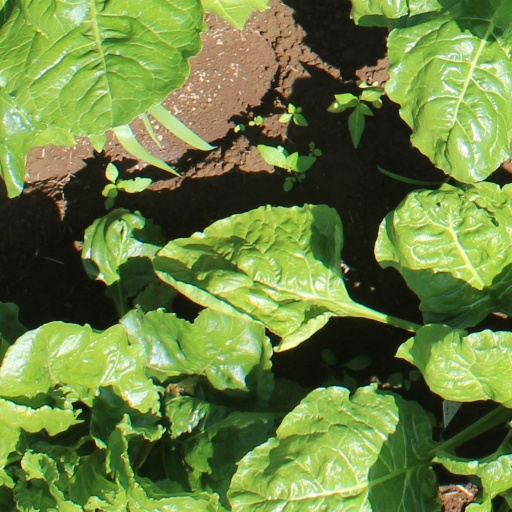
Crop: sugar beet